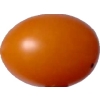
Label: tomato_cherry_orange